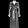
Label: Coat